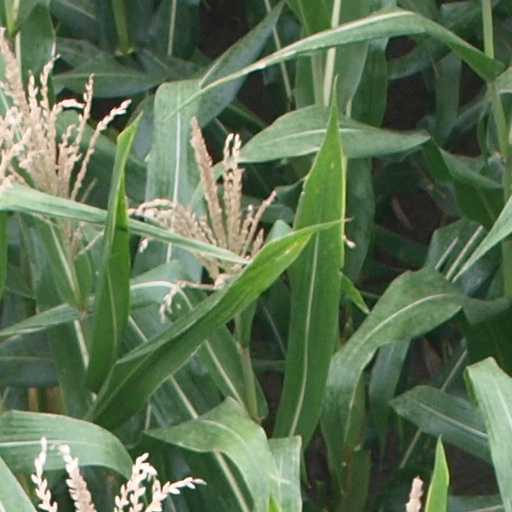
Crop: maize; corn